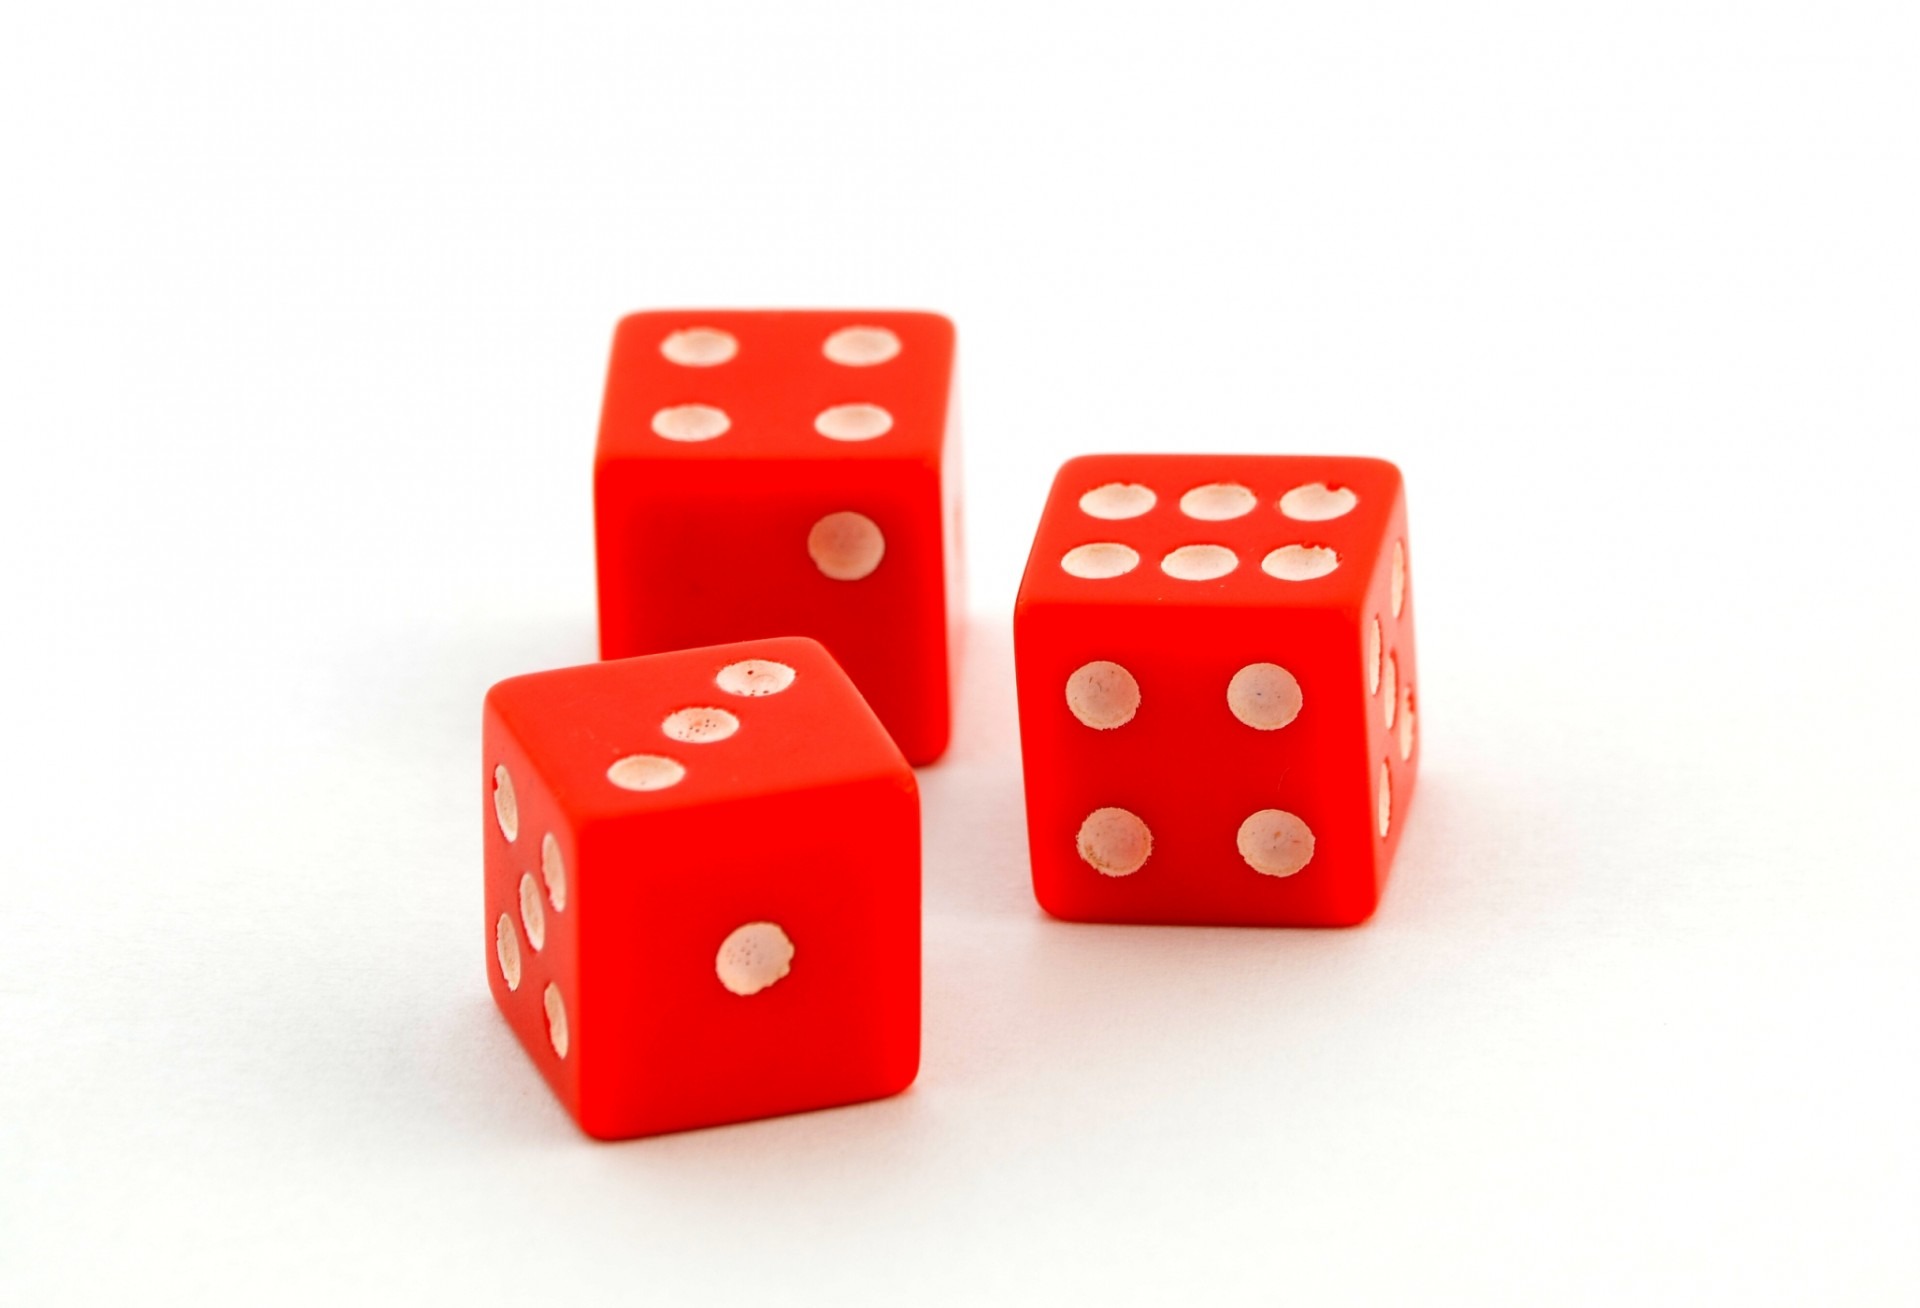
play, recreation, red, board game, gamble, font, sports, casino, gambling, games, luck, points, dice, dices, cubes, dice game, indoor games and sports, tabletop game, game of chance, game of luck